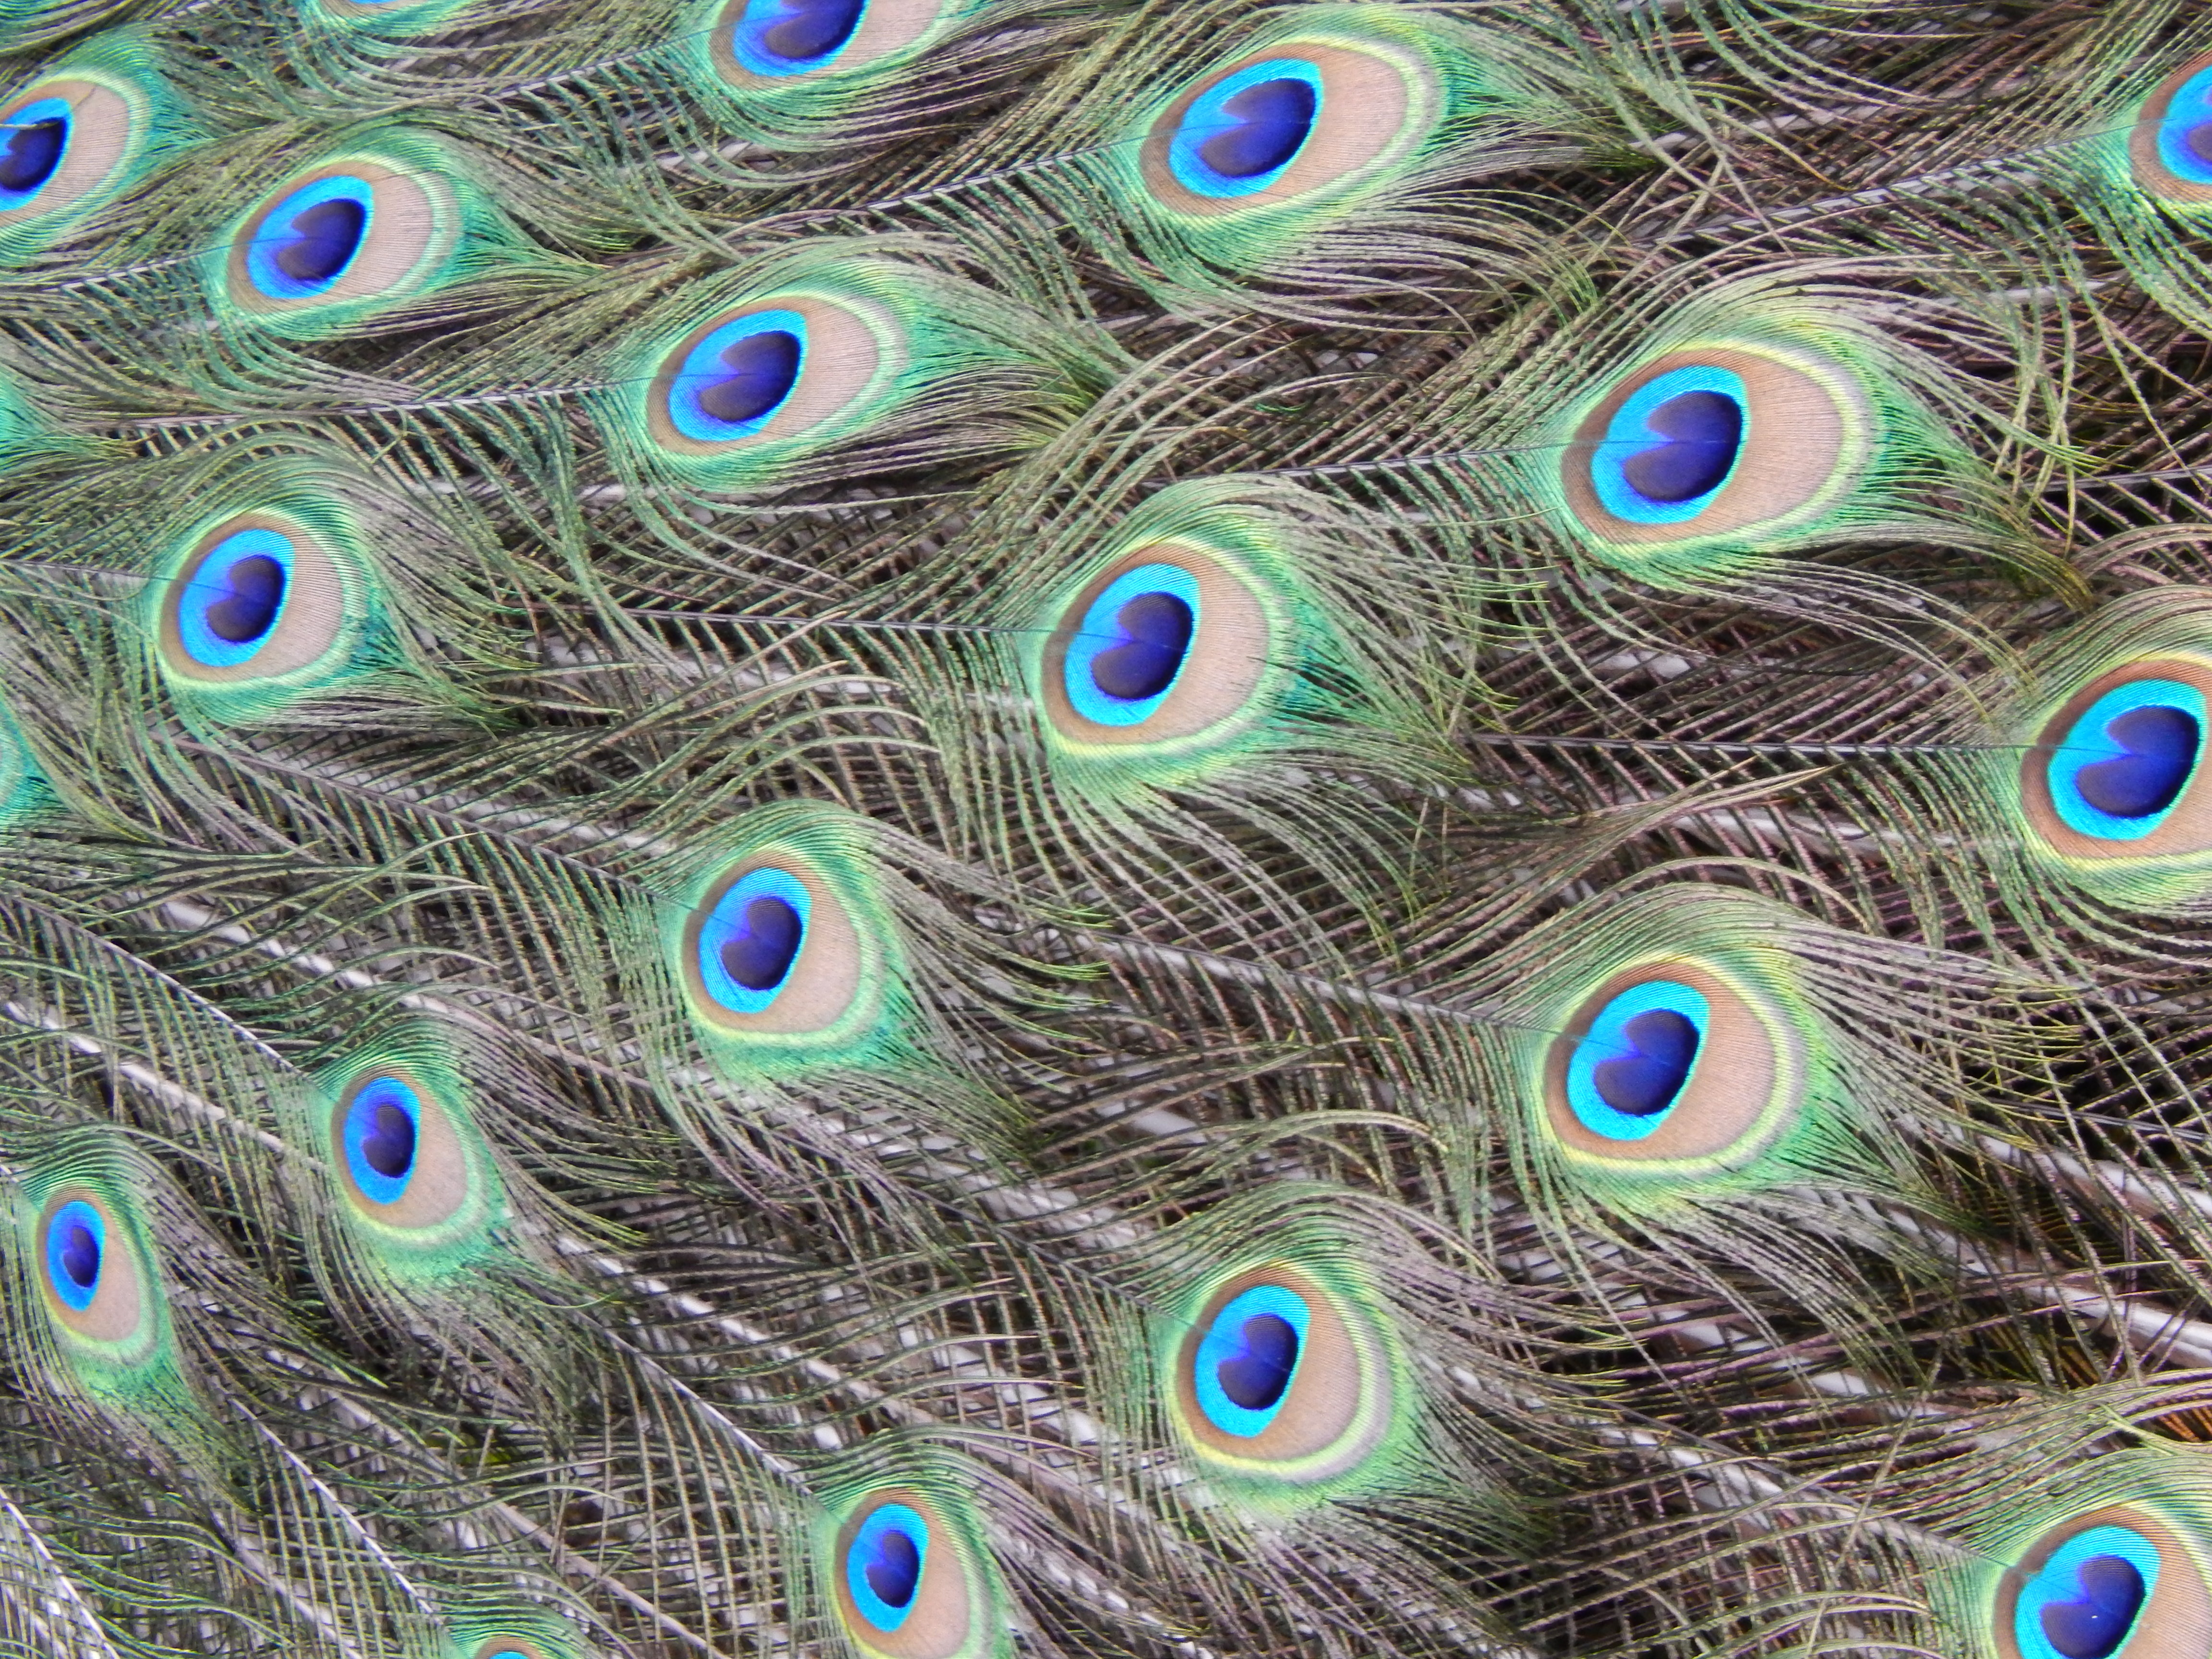
bird, animal, zoo, beak, biology, feather, fauna, material, peacock, close up, vertebrate, peafowl, organism, brka, fashion accessory